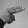
ASL letter: H